January 27, 2007, anti-war protest

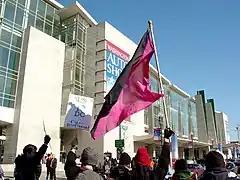
Anarchist participants in the radical youth feeder march headed towards the main rally

A black bloc, organized by Students for a Democratic Society, and advertised as a "radical youth bloc" on the DC Indymedia site, met at Dupont Circle to begin a feeder march to the main rally site on the National Mall. The march from Dupont Circle to the National Mall roughly followed Massachusetts Avenue NW to its intersection with 7th Street NW near the Washington Convention Center and then on 7th Street through Chinatown and the Penn Quarter prior to reaching the National Mall. The feeder march continued past the back of the mainstream rally on 7th Street, and onto Maryland Avenue SW, before briefly stopping at 3rd Street, at roughly the center line of the Mall.